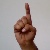
The image shows a hand gesture representing the letter 'D' in Indian Sign Language.